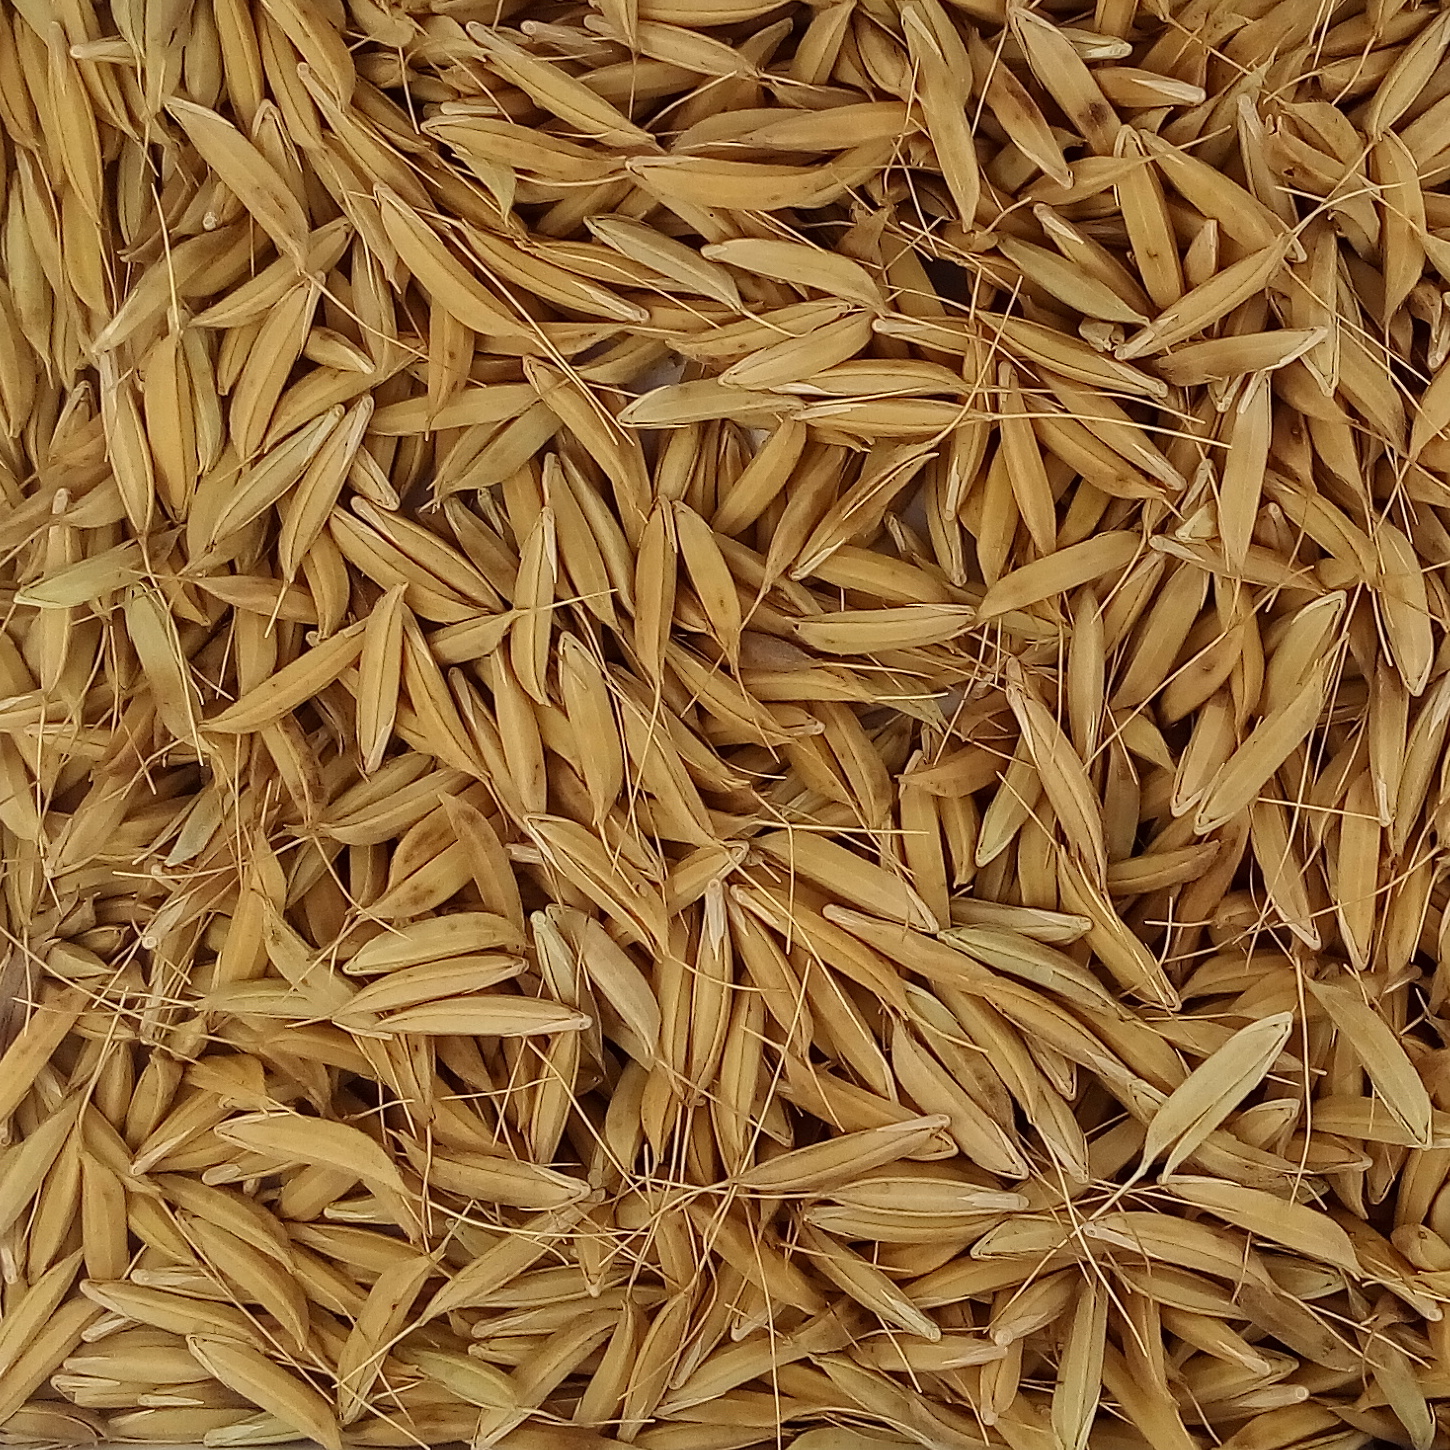
Rice seed variety: CSR_30